Eat Locals

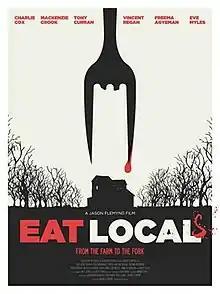
Poster

Eat Locals is a 2017 vampire film directed by Jason Flemyng, in his directorial debut. It is a British production and was filmed on location in Hertfordshire. A group of vampire lords gather for a summit to discuss quotas, but are attacked by special forces soldiers. The film received generally negative reviews.